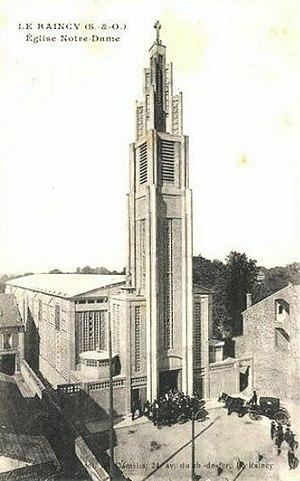
Le Raincy.Eglise Notre-Dame
Architecture sacrée en France et en Belgique : Art déco et modernisme. Les destructions causées par la Première Guerre mondiale en Europe ont nécessité la construction de nombreuses nouvelles églises dans les années 1920-1930, notamment en France et en Belgique.
L'église Notre-Dame du Raincy, appelée aussi Notre-Dame-de-la-Consolation est une église moderne construite en 1922-1923 par les architectes français Auguste et Gustave Perret, sur le territoire de la commune du Raincy, dans le département de la Seine-Saint-Denis, près de Paris. Située avenue de la Résistance, elle fait partie de la paroisse catholique du Raincy et du diocèse de Saint-Denis. Elle est considérée comme un monument emblématique de l'architecture moderne, et doit sa célébrité au fait qu'il s'agit de la première église construite en béton armé en France. À ce titre, elle a été classée comme monument historique par un arrêté du 29 juin 1966. On la surnomme parfois la « Sainte-Chapelle du béton armé ».